The Battle of China

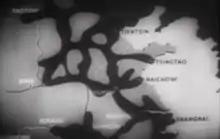
"You will notice this map of Jap conquests does not look like the military maps you have seen in the previous films..."

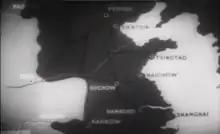
"By all military standards, it should have looked like this. ... But the Japanese were still learning that the occupation of Chinese cities and control of Chinese rivers and rail-roads still was far from meaning the subjugation of China."

The Japanese, often referenced as "Japs" and less often as "Nips", blockade and occupation of China's ports is discussed, and the rebuilding of China's destroyed rail system is called the work of "slave labor". The "New China", which refers to the Republican government-in-exile in Chongqing, is shown as connected to the outside world only through the "narrow-gauge" Indo-Chinese railway and the "camel caravans" from the Soviet Union across the Gobi Desert. (The railway is described as "limited" and "too near Jap territory to be safe", but French compliance in closing the line for Japan is omitted.) The construction of the Burma Road between Lashio in Burma and the truck road to Kunming is then described. A task said to have needed seven years with the most modern machinery is shown being constructed with simple laborers in less than twelve months. Japan's assault on the junction of the Pinghan and the Longhai Railways at Zhengzhou (then called "Chengchow") is shown having been prevented by the induced flooding of the Yellow River, but the immense death count involved is quickly passed over as another example of trading space for time. The guerrilla warfare behind Japanese lines is lionized and treated as nearly unique in the war.